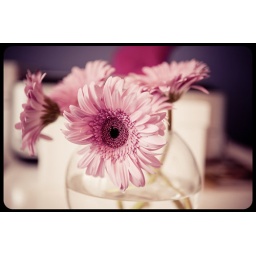
Freshly cut flowers in the home is one of my favourite things..